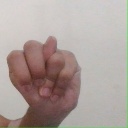
अक्षर: न